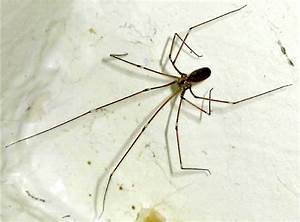
Label: ragno